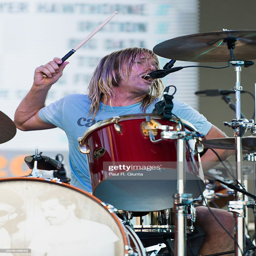
artist of birds of person performs onstage at festival .